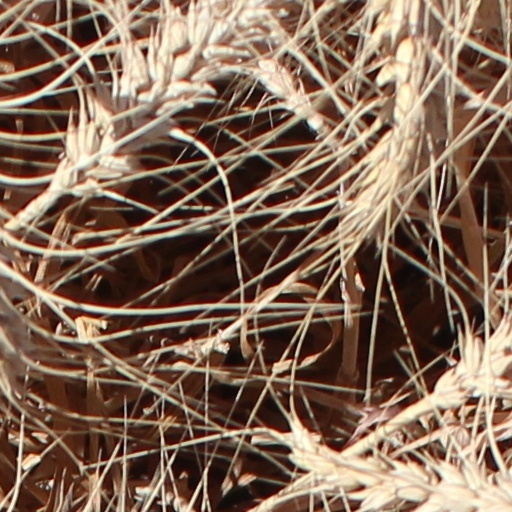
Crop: wheat